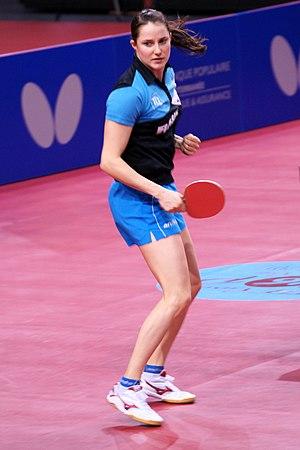
Sabine Winter, Top 16 Antibes 2017